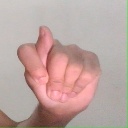
अक्षर: ट